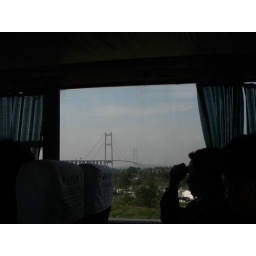
The bus took us over this new bridge to Yangzhou.